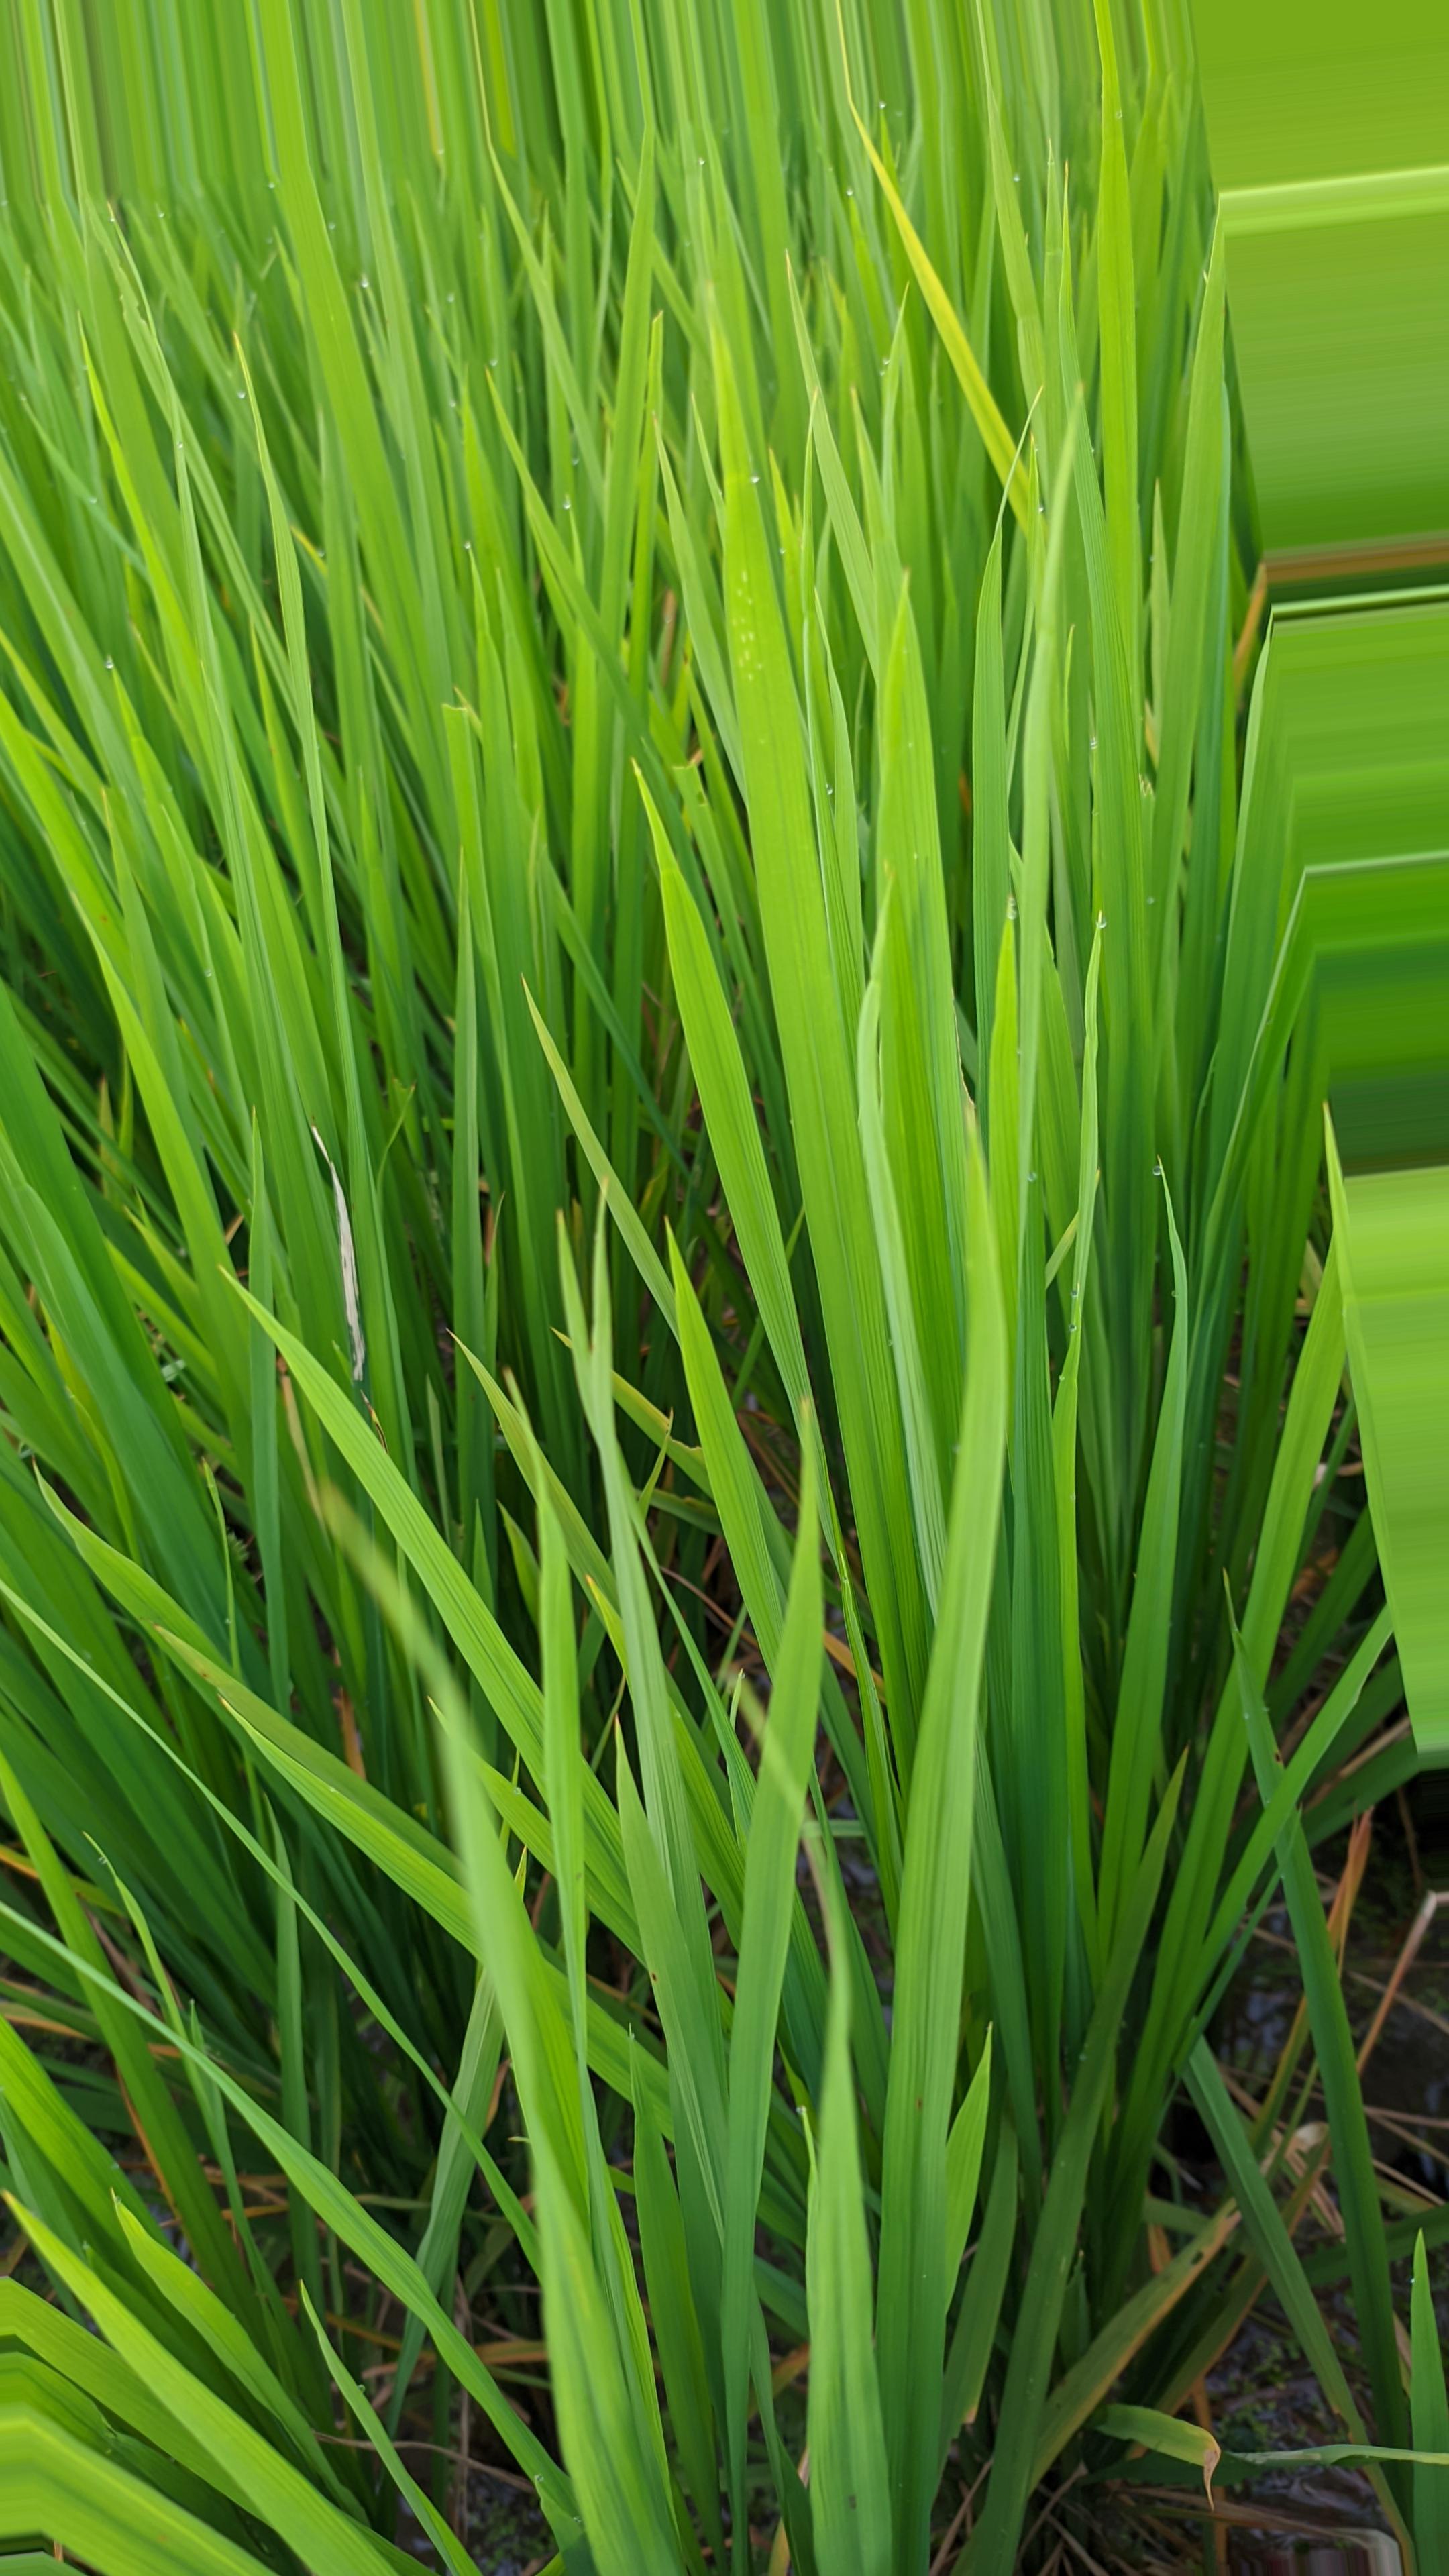
Nhãn: Healthy